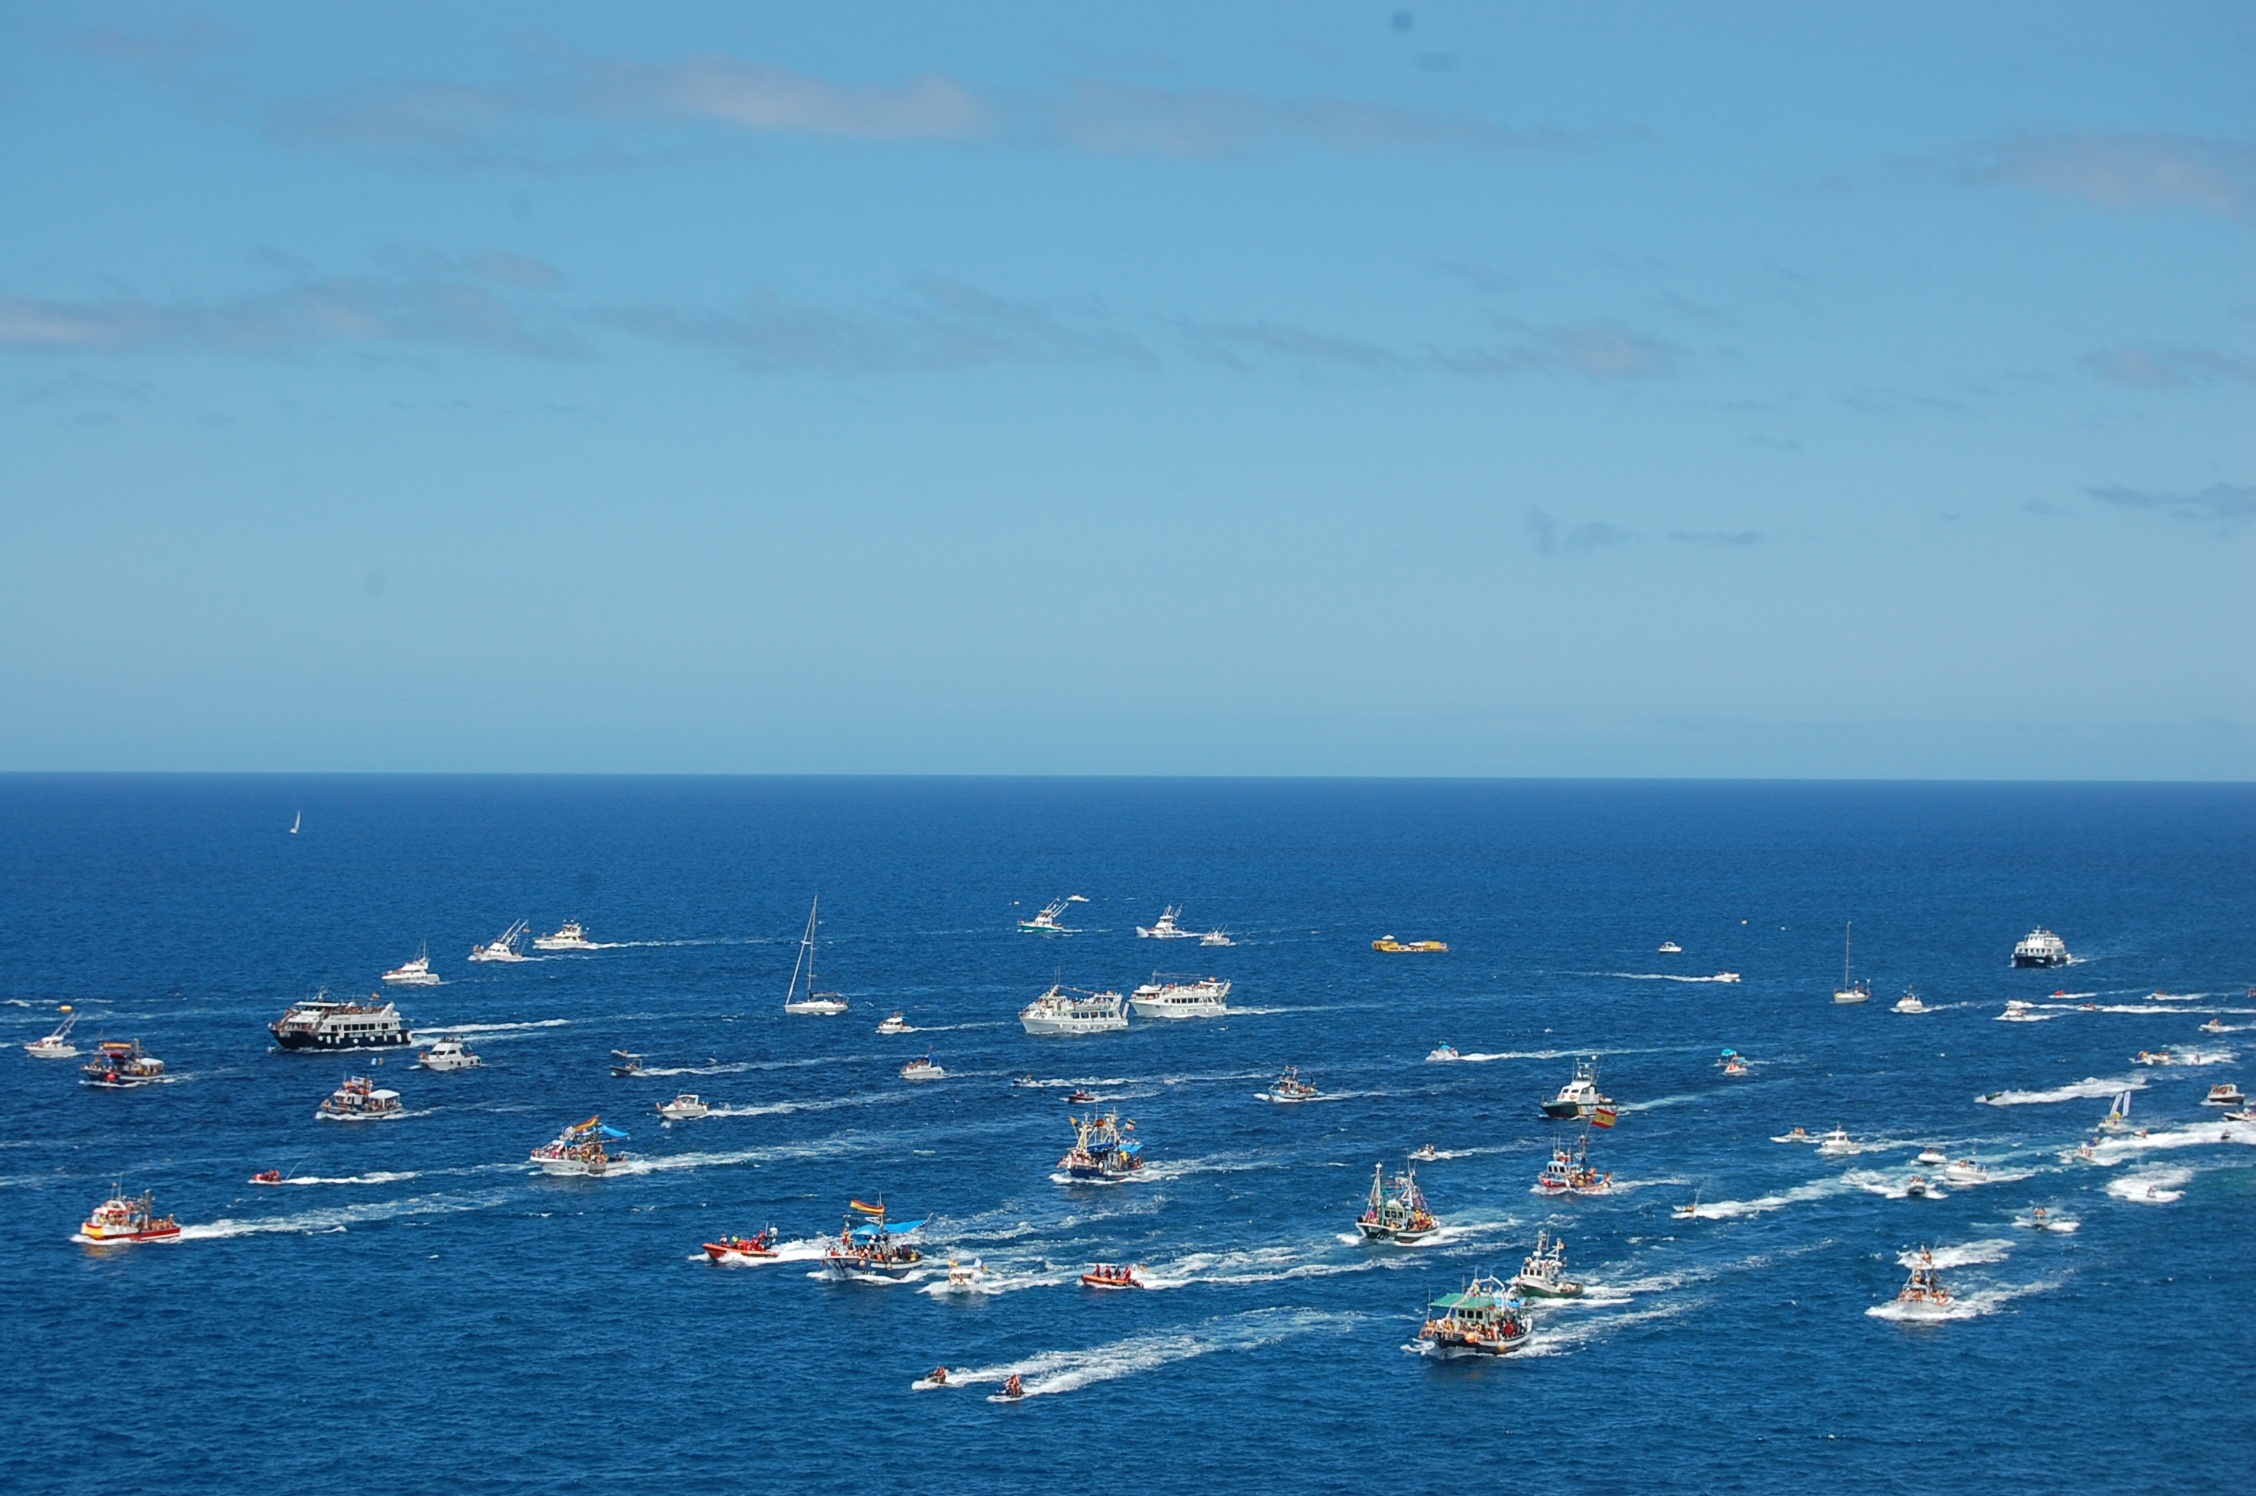
beach, sea, coast, ocean, horizon, boat, shore, wave, vehicle, sailing, bay, blue, competition, boats, cape, career